Le Moderniste Illustré

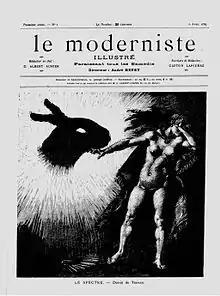
Front page of the first issue

Le Moderniste Illustré was a short-lived French illustrated weekly published in Paris on Saturdays from 6 April to 28 September 1889. A total of 23 issues were produced on modernist art and literature. The editor-in-chief was André Henry and the managing editor was Albert Aurier. Issues were sold for 20 centimes. The complete run was reprinted in facsimile by Slatkine Reprints in Geneva in 1971.